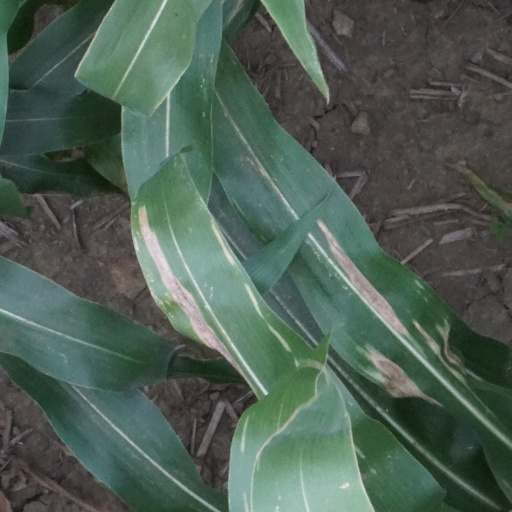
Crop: maize; corn